Astrid Medina

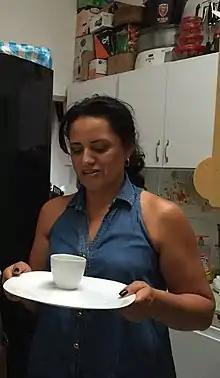
Astrid Medina in 2015

Astrid Medina Pereira (born 9 January 1977) is a Colombian coffee producer who gained international prominence on winning the Colombian Cup of Excellence award in 2015.